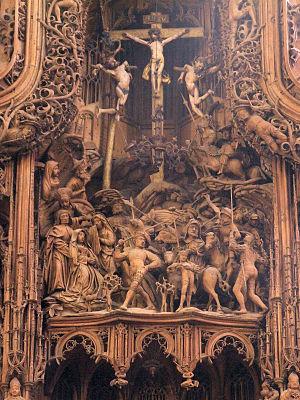
L'église Saint-Nicolas, située à Kalkar près de Clèves et Xanten dans le land de Rhénanie-du-Nord-Westphalie, en Allemagne, est une église catholique, connue pour les neuf retables, ses vitraux, ses stalles, un orgue historique de Seifert, et son lustre de la Vierge en gloire.